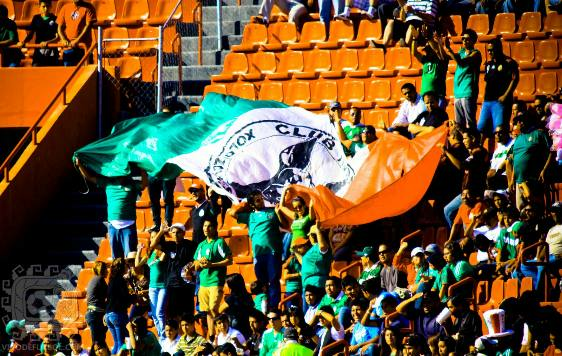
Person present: Yes